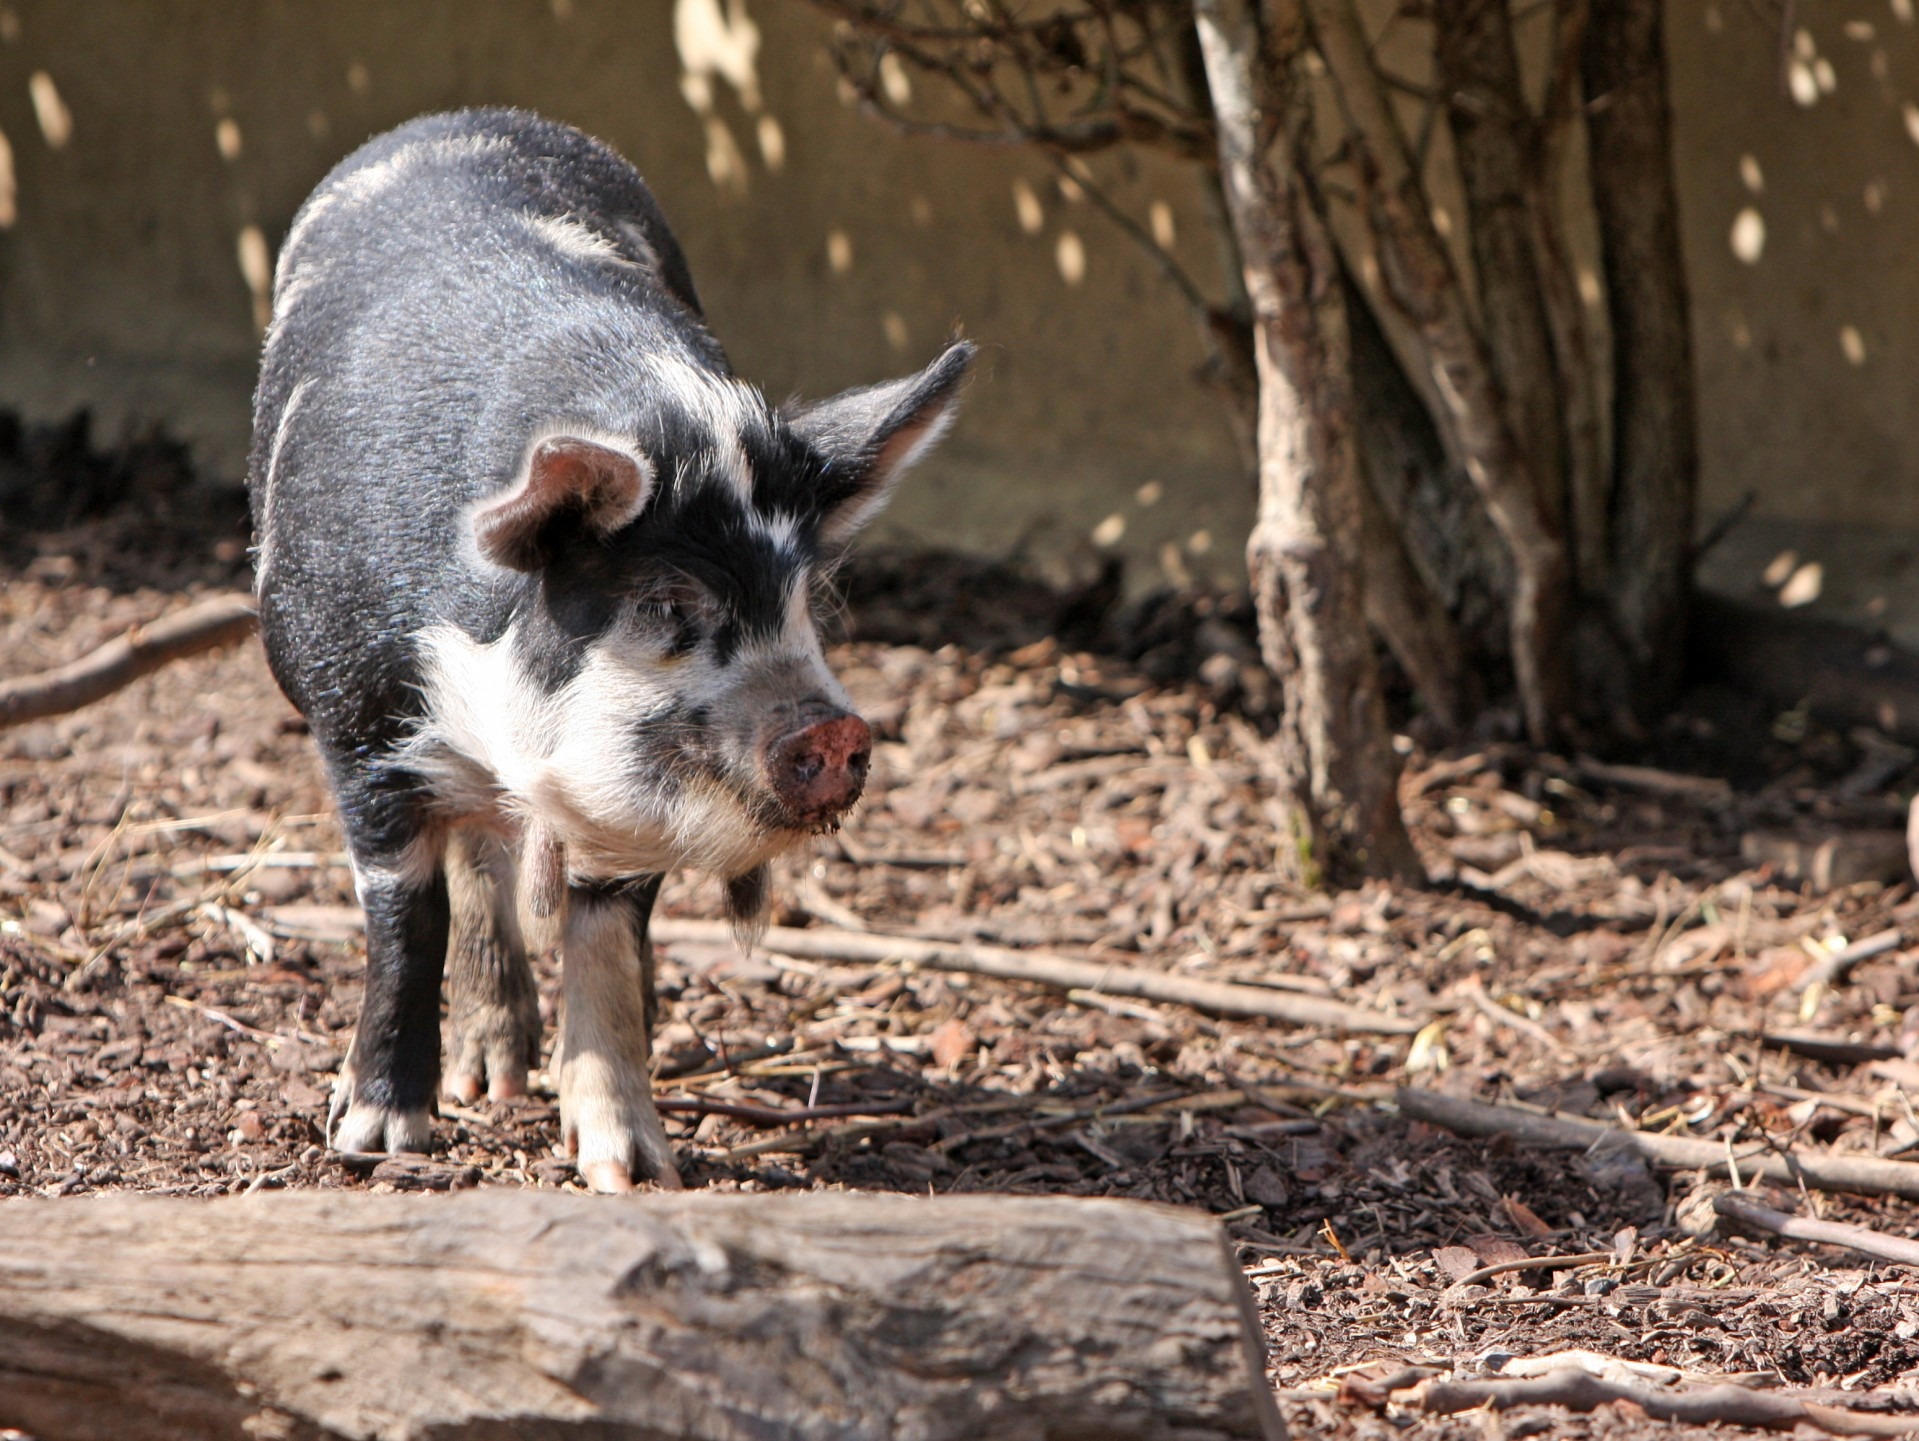
nature, animal, cute, photo, wildlife, portrait, mammal, fauna, close up, vertebrate, image, pig, domestic pig, pig like mammal, kune kune